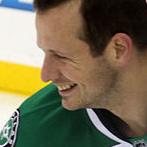
Age: 30